Ale Narendra

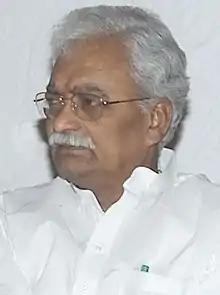

Ale Narendra (21 August 1946 – 9 April 2014) was an Indian politician who was a member of the 13th and 14th Lok Sabha of India. He represented the Medak Lok Sabha in 1999 and Medak in 2004. He was 3 time MLA from Himayatnagar Constituency in 1983, 1988, 1992. He was one of the biggest proponents for Telangana statehood. Ale Narendra and other individuals associated with the Rashtriya Swayamsevak Sangh (RSS).